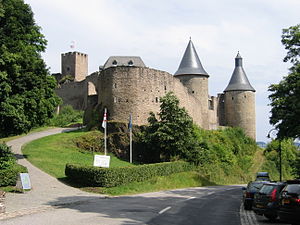
Bourscheid / Galleri
Bourscheid er en kommune og et byområde i Luxembourg. Kommunen, som har et areal på 36,86 km², ligger i kantonen Diekirch i distriktet Diekirch. I 2005 havde kommunen 1.231 indbyggere.